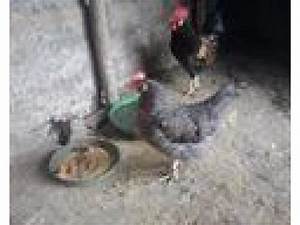
Label: gallina